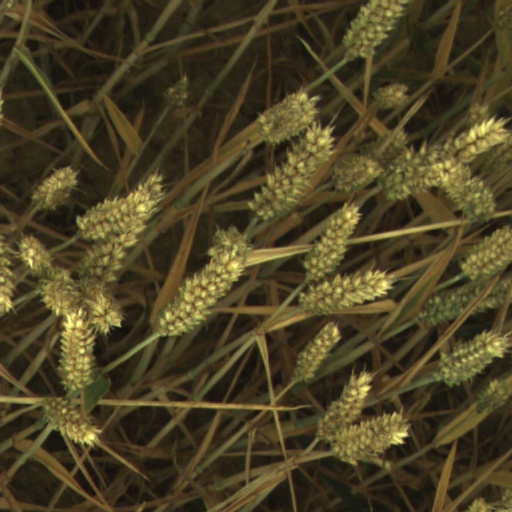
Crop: wheat